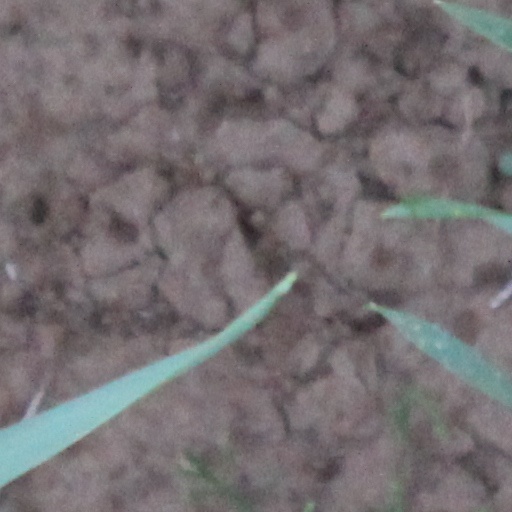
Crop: wheat